Ahırkapı lighthouse

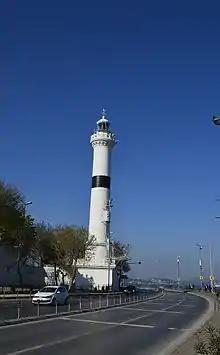
Ahırkapı Lighthouse seen from Marmara Sea.

The Ahırkapı Feneri, a historical lighthouse still in use, is located at the southern Seraglio Point on the Rumelian coast of Bosporus' south entrance, in Ahırkapı neighborhood of Istanbul's Fatih district, Turkey. It is across from the Kadıköy İnciburnu Feneri, which is on the Anatolian coast of the strait at a distance of . A line connecting the two lighthouses marks the southern boundary of the Port of Istanbul.